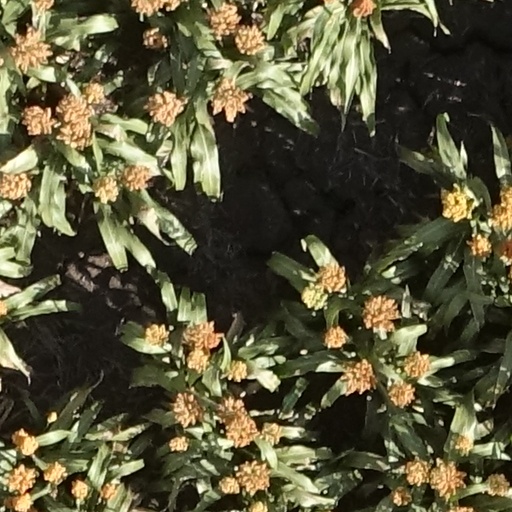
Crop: sorghum